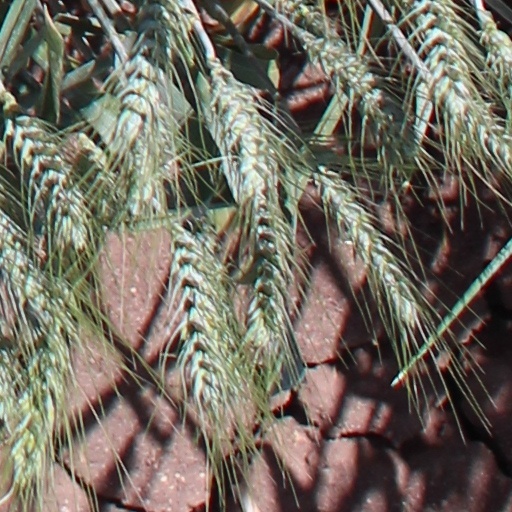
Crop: wheat